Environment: real
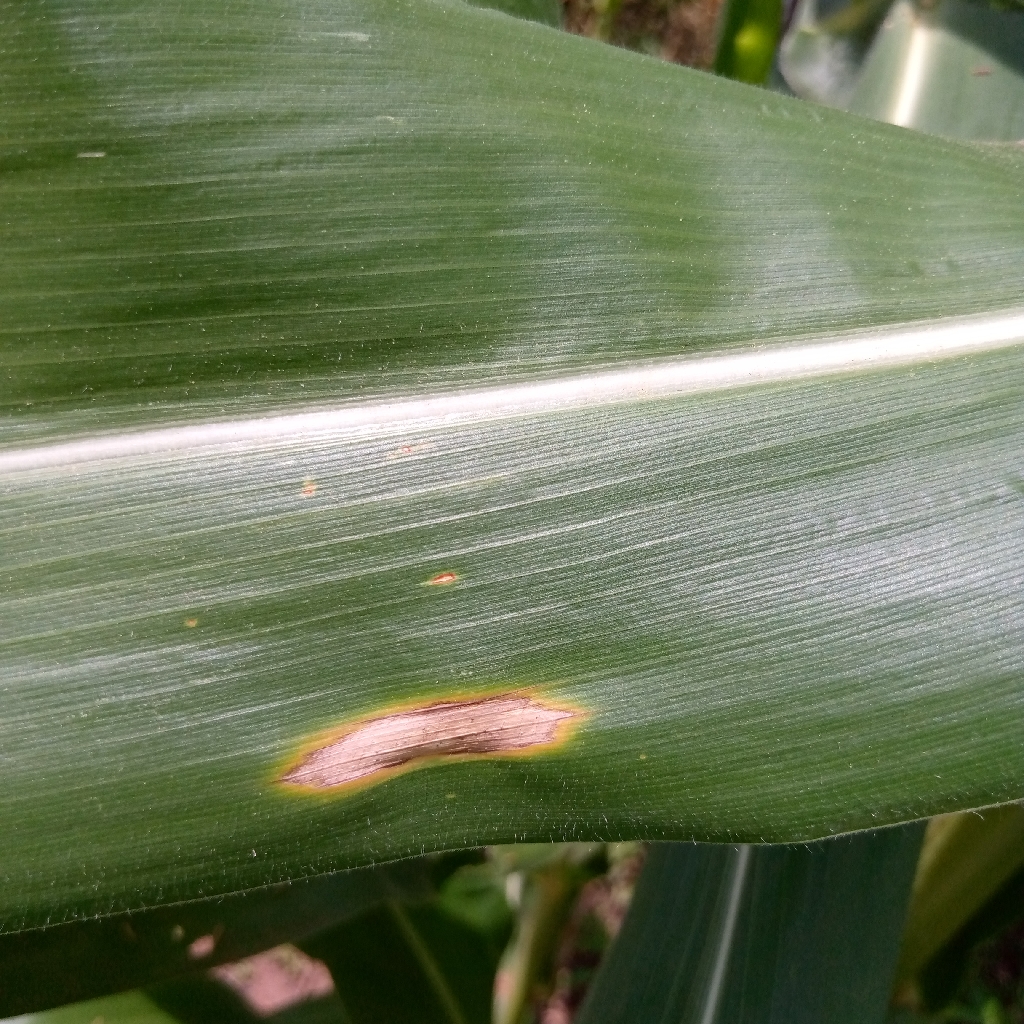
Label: northern_corn_leaf_blight